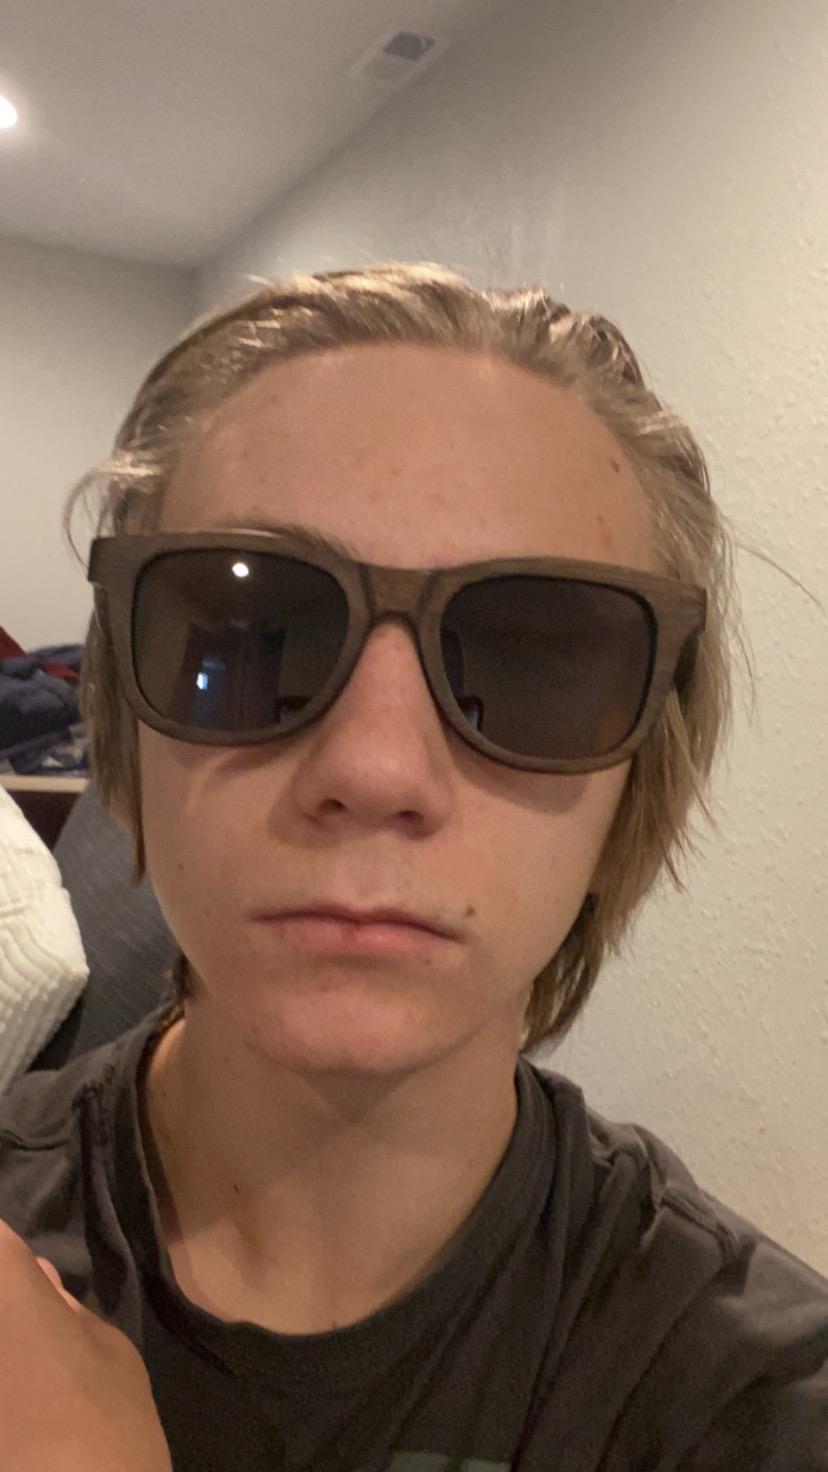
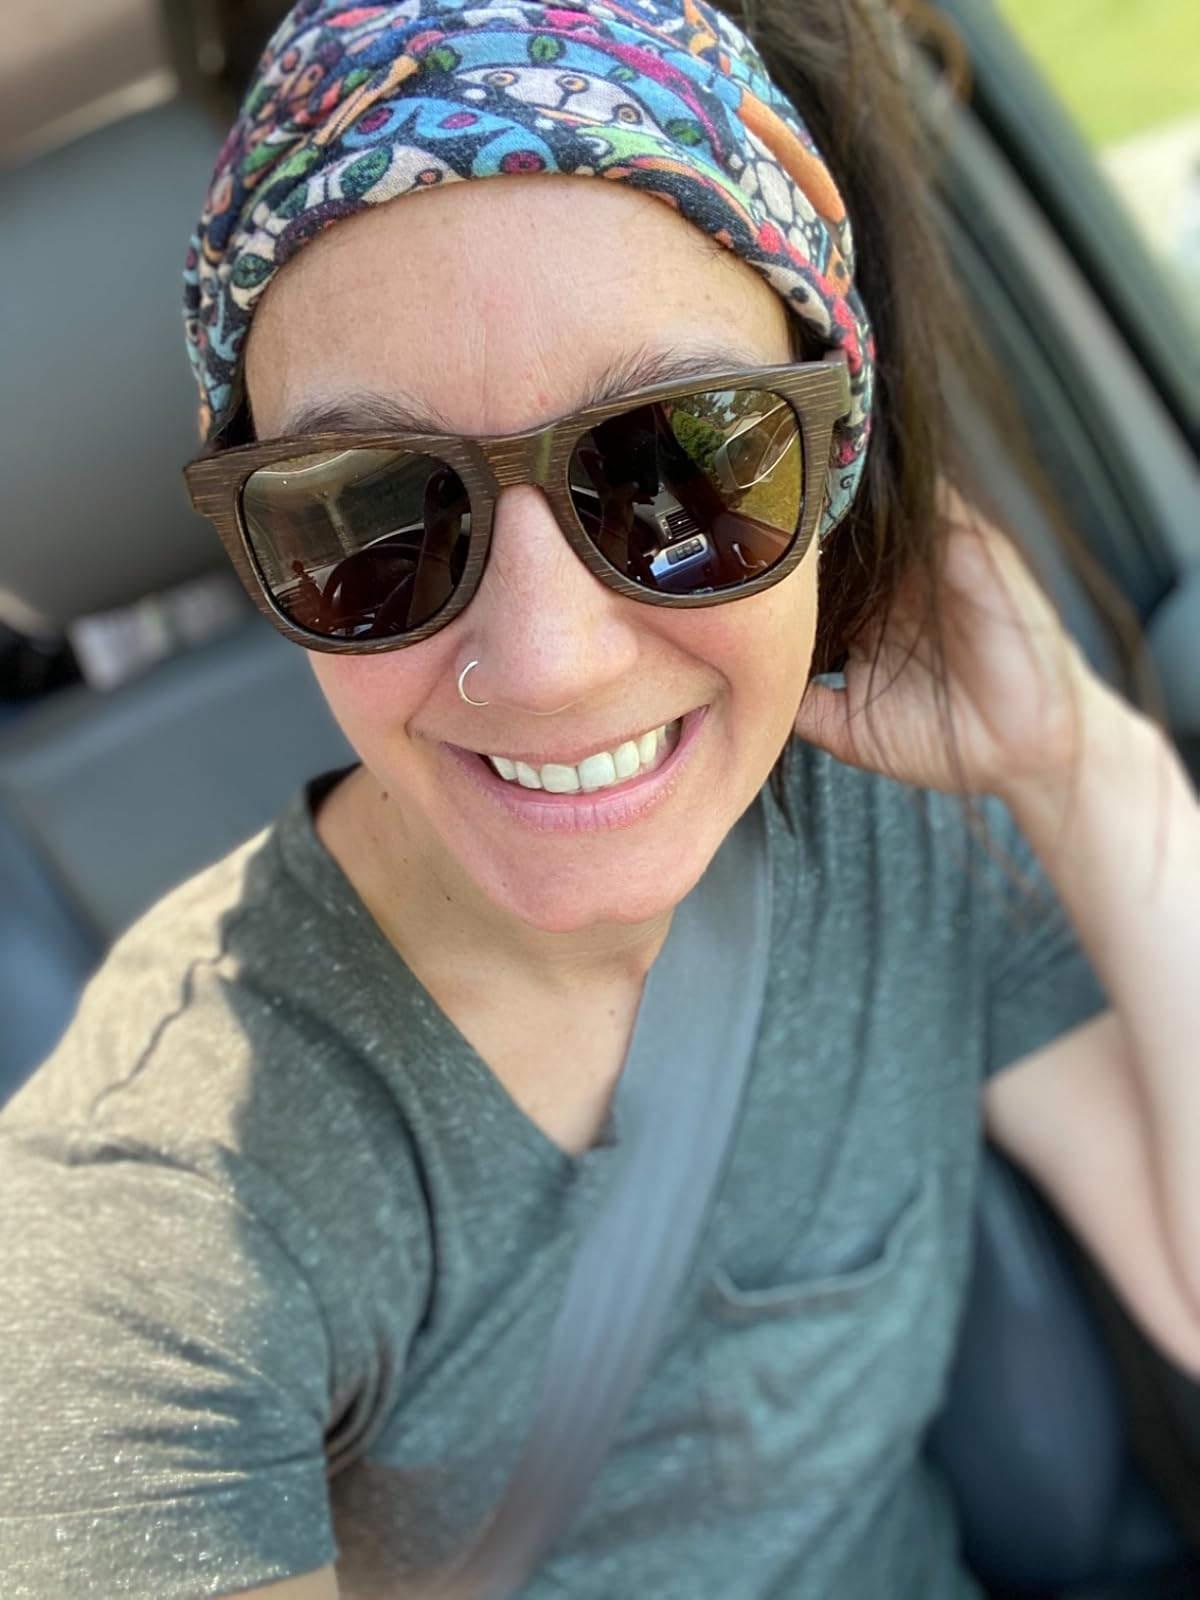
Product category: accessories_sunglasses
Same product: yes